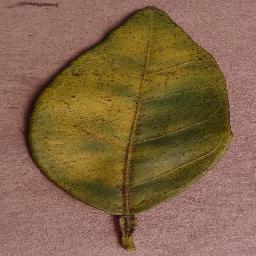
Label: Orange___Haunglongbing_(Citrus_greening)